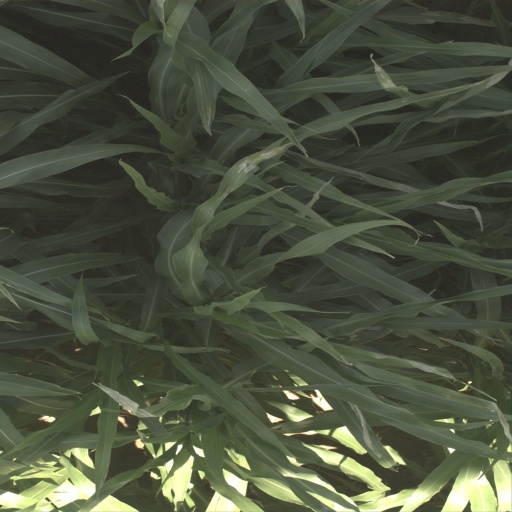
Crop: sorghum